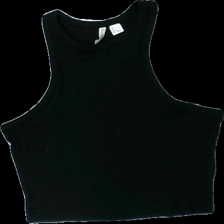
View: front
Type: Tank top
Category: Ladies
Brand: H&M
Brand text on label: DIVIDED (H&M)
Colors: Black
Material: 100%¤ cotton
Cut: Regular, Cropped
Size: L
Season: All
Price range: <50
Recommended usage: Reuse